Political history of the United Kingdom (1979–present)

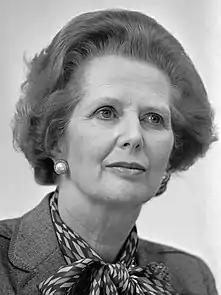
Margaret Thatcher

Thatcher formed a government on 4 May 1979, with a mandate to reverse the UK's economic decline and to reduce the role of the state in the economy. Thatcher was incensed by one contemporary view within the Civil Service that its job was to manage the UK's decline from the days of Empire, and wanted the country to punch above its weight in international affairs. She was a philosophic soulmate with Ronald Reagan, elected President in 1980 in the United States, and to a lesser extent, Brian Mulroney, who was elected in 1984 in Canada. It seemed for a time that conservatism might be the dominant political philosophy in the major English-speaking nations for the era.